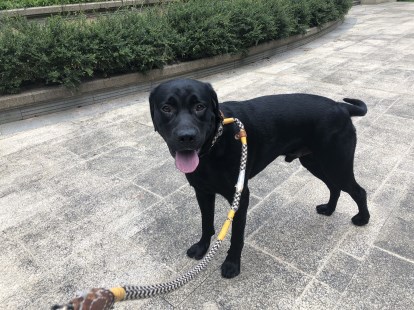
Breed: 3580-n000122-Labrador_retriever